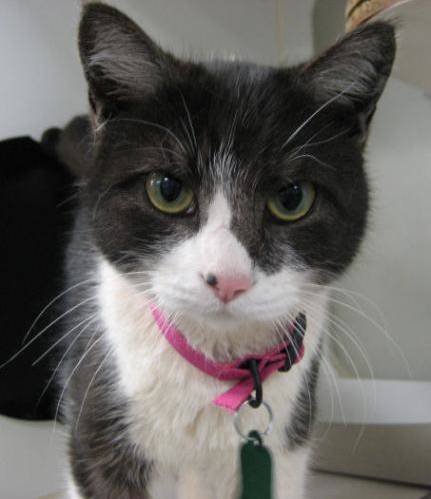
Label: cat